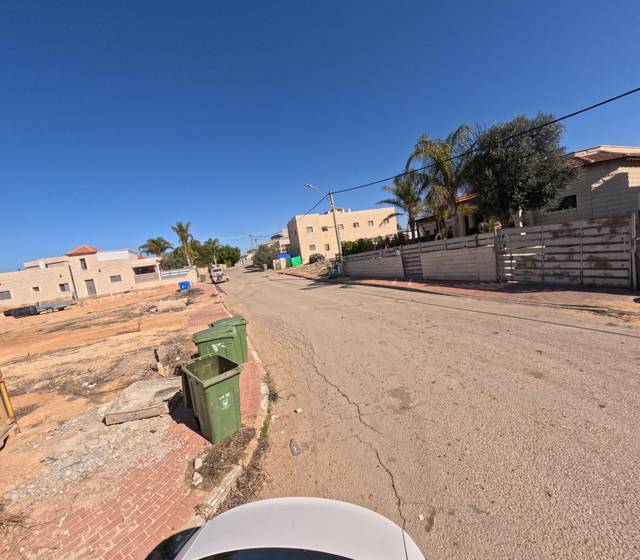
Region: Israel
Coordinates: 31.389, 34.773